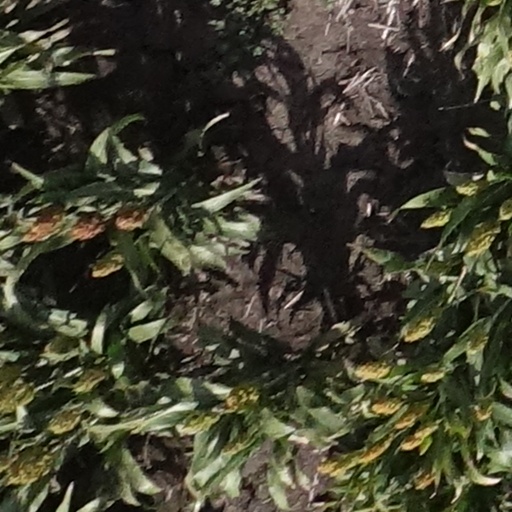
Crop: sorghum